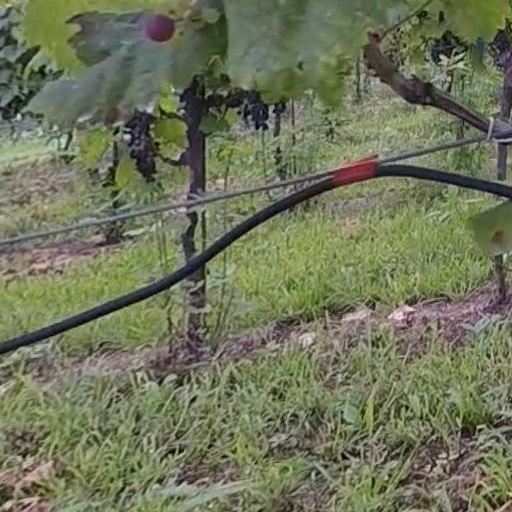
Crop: grape